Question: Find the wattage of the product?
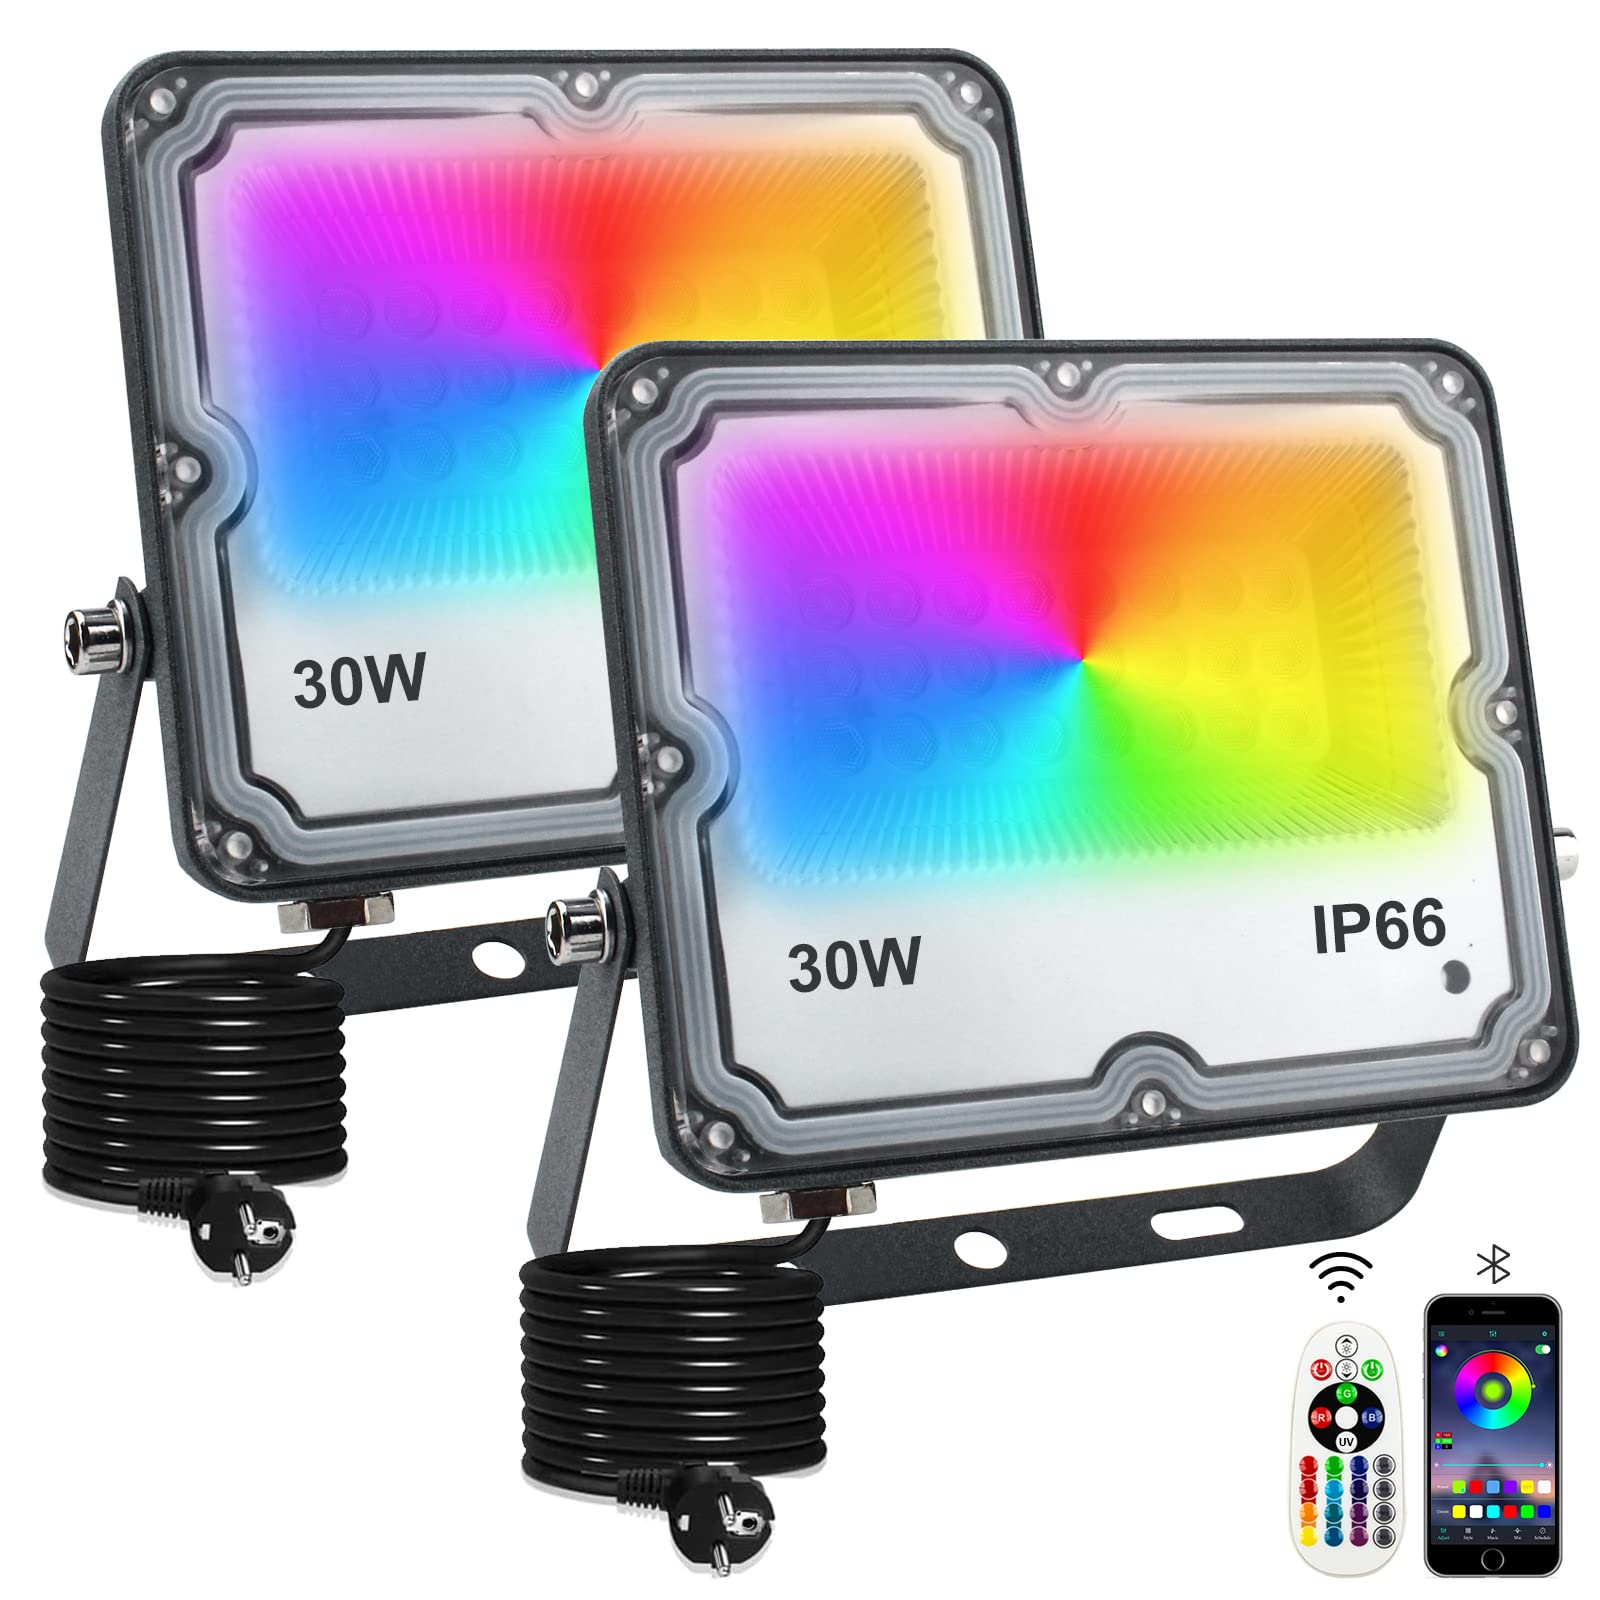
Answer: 30.0 watt